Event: Nepal Earthquake
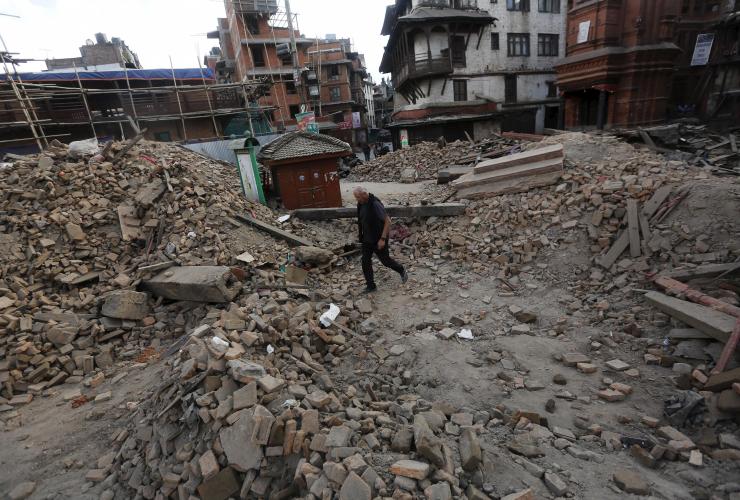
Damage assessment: damage